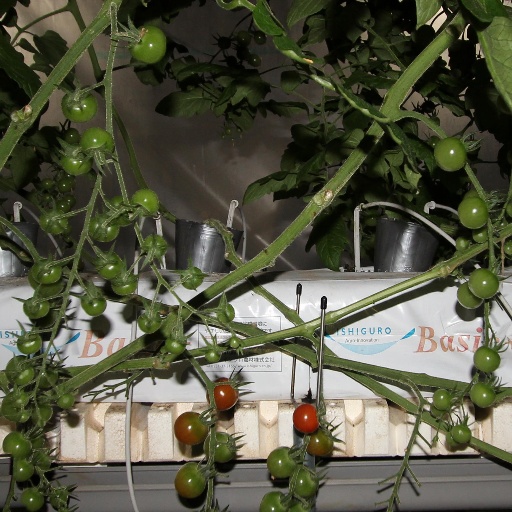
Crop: tomato